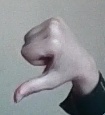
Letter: waw